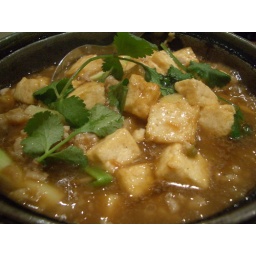
Minced chicken and tofu in hot pot at Kum Den